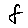
Label: 8